Agnieszka Kotlarska (model)

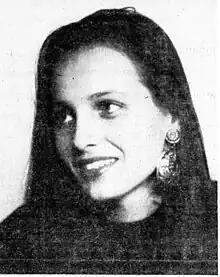
Newspaper photo from 1990

Agnieszka Kotlarska-Świątek (15 August 1972 – 27 August 1996) was a Polish fashion model and beauty queen.